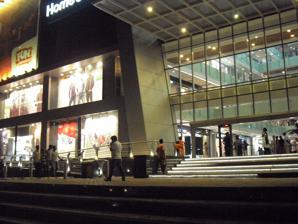
Building: Fun Republic Mall (Coimbatore)
Country: India
Year built: 2012
Shopping mall in Tamil Nadu, India Sheik Rasul Mydeen Mall Location Coimbatore , Tamil Nadu , India Coordinates 11°01′28″N 77°00′38″E / 11.024437°N 77.010622°E / 11.024437; 77.010622 Address Avinashi Road , Peelamedu Opening date August 2012 Developer Essel Group Total retail floor area 325,000 sq ft (30,200 m 2 ) No. of floors 6 Parking Multistorey Parking lot Fun Republic Mall is a shopping mall in Peelamedu , Coimbatore , India . This shopping mall was inaugurated on 19 August 2012 and Managed by E-city Ventures which is part of the Essel Group. It is located on the arterial Avinashi Road on a 3.5-acre site, with 6 levels and a total area of 3.25 lakh sq.ft. Shoppers Stop is its anchor store and occupies over 79,000 sq. ft. The mall also features a five screen multiplex operated by Cinépolis theatre with a capacity of 1,119 seats, and a McDonald's restaurant spread over 3,470 sq. ft on two floors in addition to its food court. Barbeque Nation has an outlet in the Mall at 3rd Floor. Fun Cinemas has an outlet in the Mall at 4th Floor. References